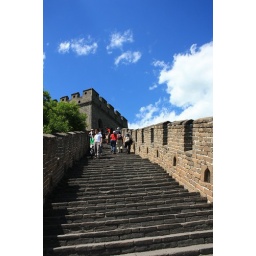
I really like the blue sky in Huai Rou - a district at country of Beijing.